Toome

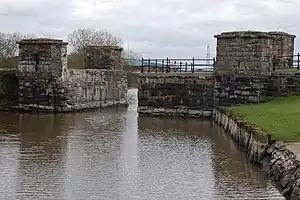
Spanning time and missing a span on the Northern Counties Committee lines over the River Bann at Toome Bridge railway station.

Toome had long been a bottleneck to traffic on the main Belfast to Derry road route. Construction of a bypass began in May 2002 and was completed in March 2004, shortening journey times and relieving congestion in the village.